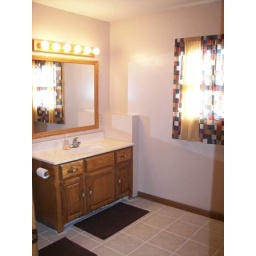
New Ceramic tile floor in basement bathroom